Ian Gillan

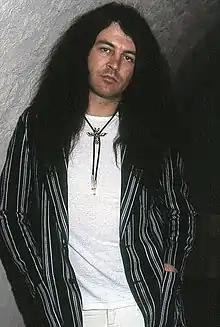
Gillan in Barcelona, 1983

In 1983, manager Don Arden invited Gillan to join Tony Iommi, Geezer Butler and Bill Ward – founding members of Black Sabbath – in a supergroup. Although the band had reservations, on 6 April 1983, it was formally announced that Gillan had replaced Ronnie James Dio in Sabbath. The group recorded "Born Again" at the Manor Studios in Oxfordshire. Ward recalled that he "didn't particularly like some of the lyrics that Ian was bringing forward and putting into the songs. Not because Ian doesn't write good lyrics or anything like that; I think Ian is an excellent performer, great singer and often at times I think his lyrics can be quite brilliant. But I just have a personal difference in what I like to hear in the way of lyrics, and so I felt terribly disconnected."